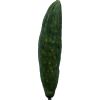
Label: Cucumber 3